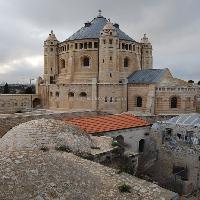
Weather: cloudy or overcast